Évariste Carpentier

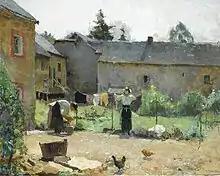
"Femmes séchant le linge"

While serious in his candidature, Carpentier had a disadvantage: he was not from Liège. This was a source of contention. Nevertheless, and despite the backlash from Walloons, he was eventually given the position and moved to Rue Mont Saint-Martin in Liège. He was 51 years old.